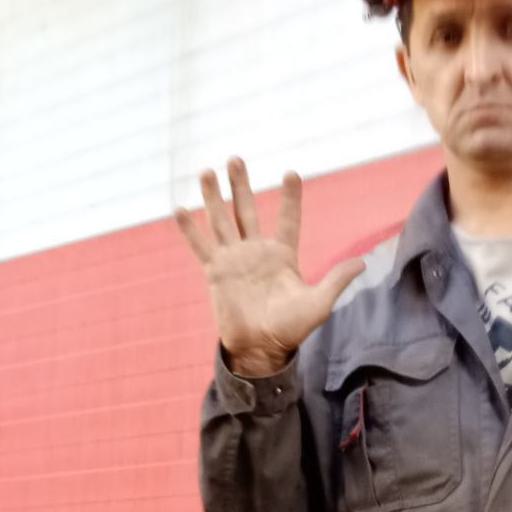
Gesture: palm